Geography of Mauritius

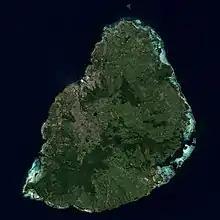
Satellite image of Mauritius

Area (includes Agaléga, Cargados Carajos (St. Brandon), and Rodrigues):